Diário de Notícias

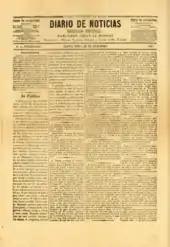
First issue of the "Diário de Notícias" (29 December 1864)

"Diário de Notícias" was first published in Lisbon on 29 December 1864 by Tomás Quintino Antunes and Eduardo Coelho. At its early phase the paper had no explicit political stance and financially relied on the advertisements. Its headquarters is in Lisbon. During the 1880s the novelist Eça de Queiroz, then stationed in Newcastle-upon-Tyne, England, in the Portuguese diplomatic service, contributed occasional "London letters" to the newspaper. Some of these were afterwards published in a book entitled "Cartas de Inglaterra".